La Bestia

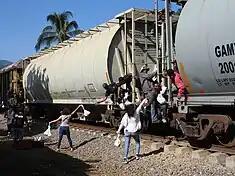
Migrants on being passed bags of food and water

Many Central American migrants receive aid from Mexican families and community members who provide migrants with food, shelter, clothes, and medicine despite their own poverty. One such group is "Las Patronas" in Veracruz. Shelter of Jesus the Good Shepherd for the Poor and Migrant has received U.S. and Australian government aid to support migrants who use and are frequently maimed by it.